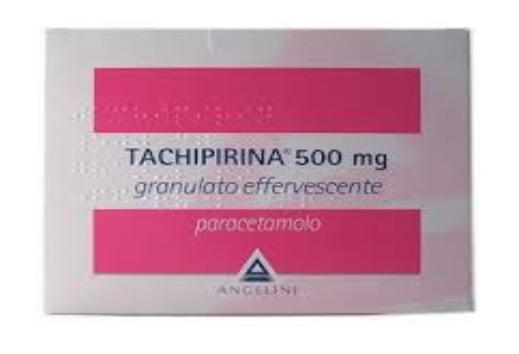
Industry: Medical